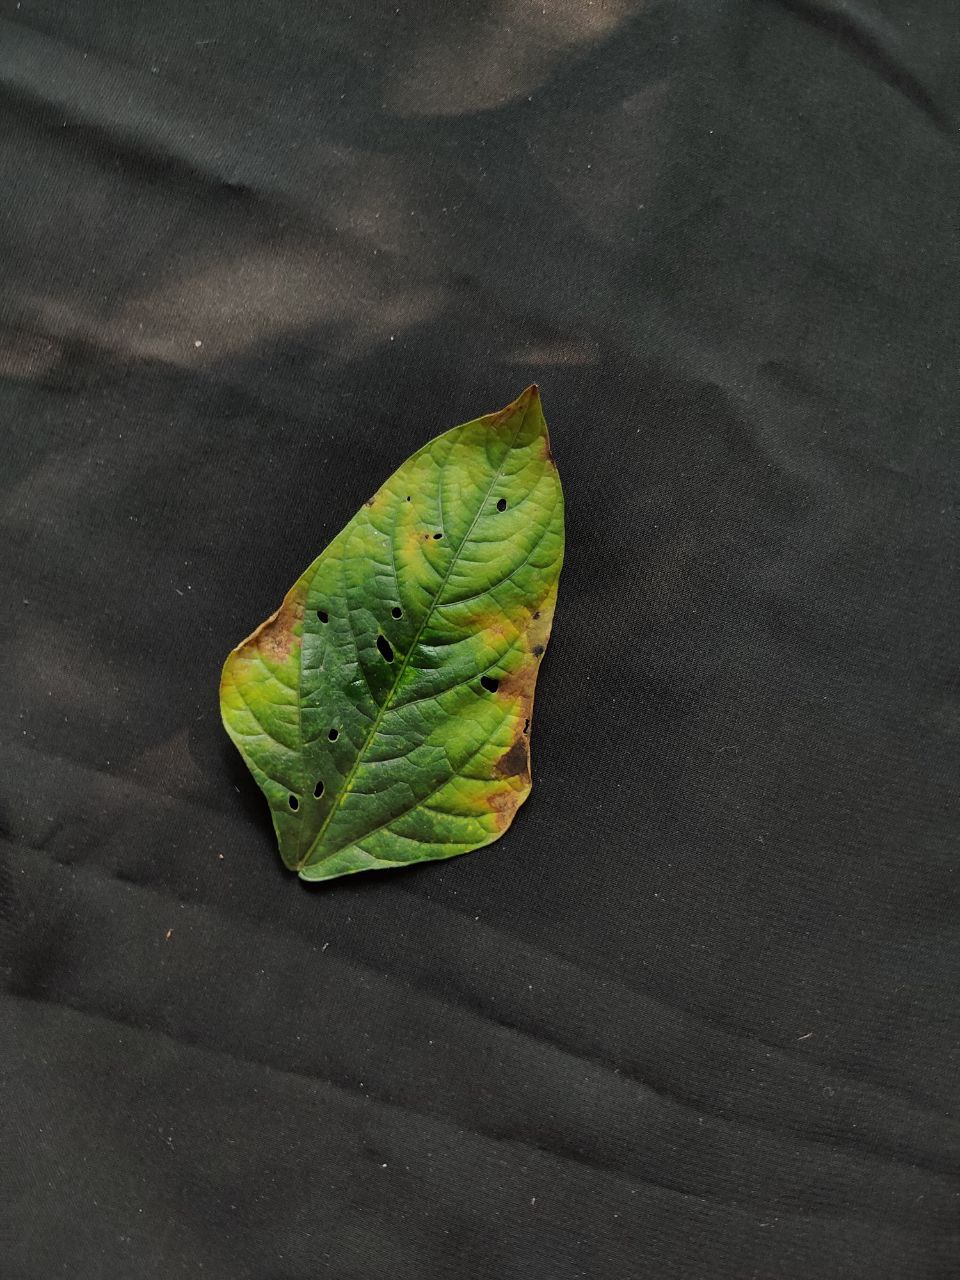
Crop: cowpea
Leaf condition: Bacterial wilt